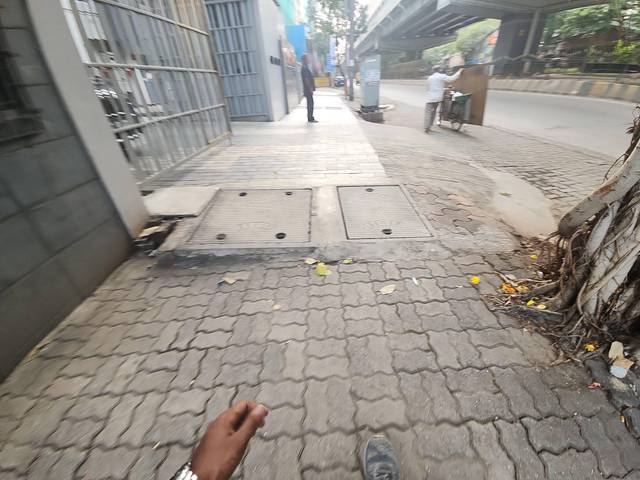
Region: India
Coordinates: 19.22, 72.85